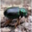
Label: beetle